Chris Coghlan

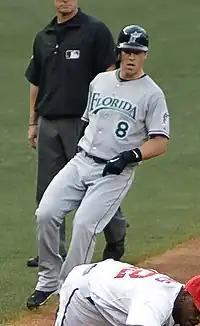
Coghlan playing for the Florida Marlins in 2009

After joining the Marlins organization, Coghlan played for the Gulf Coast Marlins (Rookie level), the Jamestown Jammers (Low-A), the Greensboro Grasshoppers (A), the Jupiter Hammerheads (High-A), the Carolina Mudcats (Double-A) and the New Orleans Zephyrs (Triple-A). Much of his time in the minors was spent switching positions from his college position of third base to second base and eventually left field when called up to the Florida Marlins.